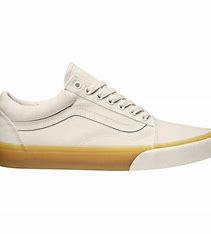
Brand: Vans
Model: Style 36 Skate